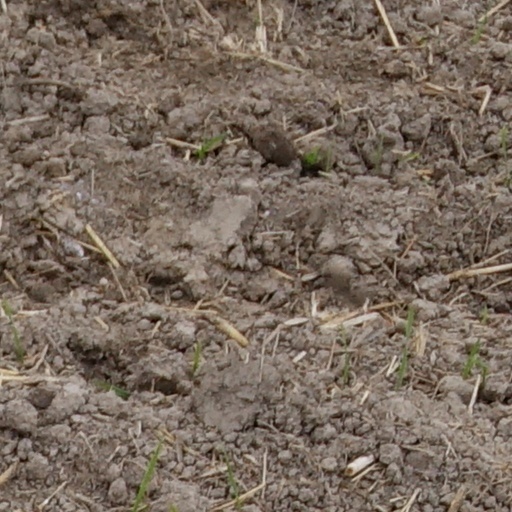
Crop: wheat